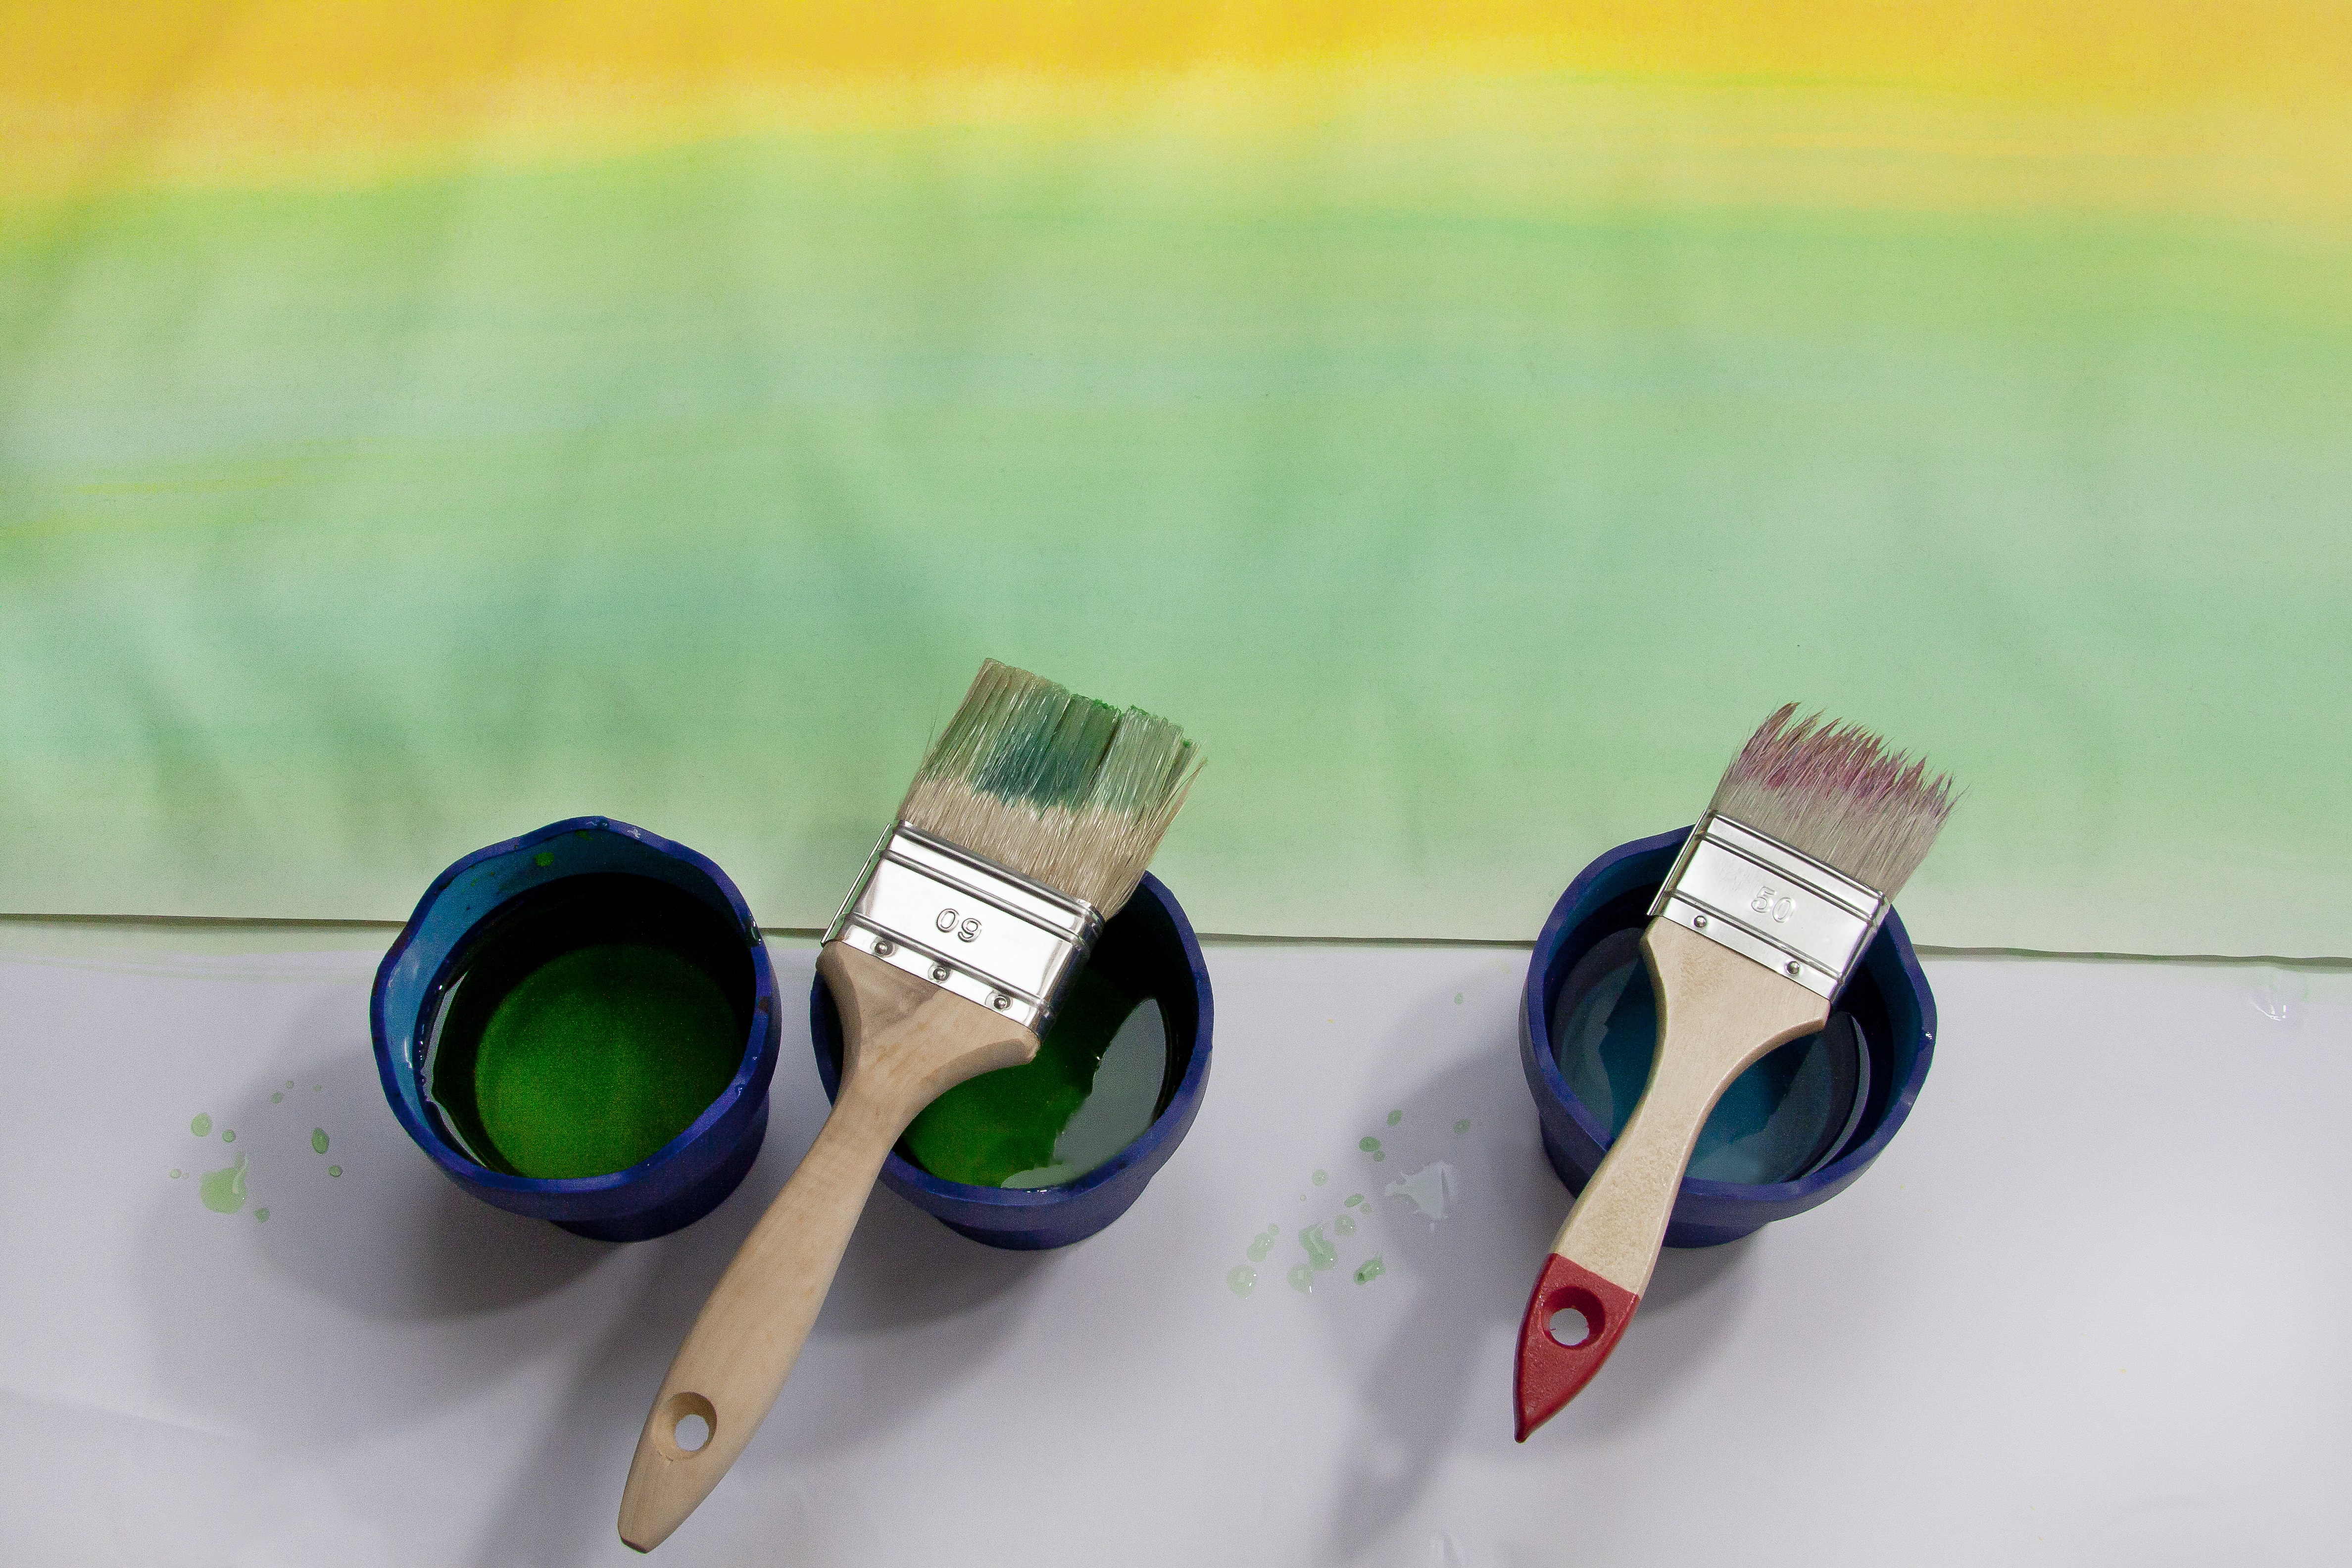
hand, technology, brush, green, vessel, color, paint, ear, yellow, watercolor, product, background, eye, course, organ, fund, water tank, electronic device, electronics accessory